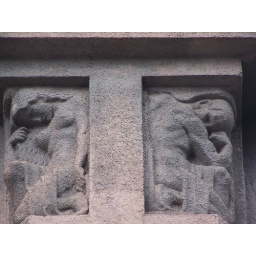
Detail on office building in Valnu Street, Riga, Latvia, March 14, 2009 077